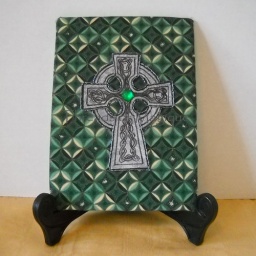
A grey fabric celtic cross appliqued onto a green background and stretched over foamboard